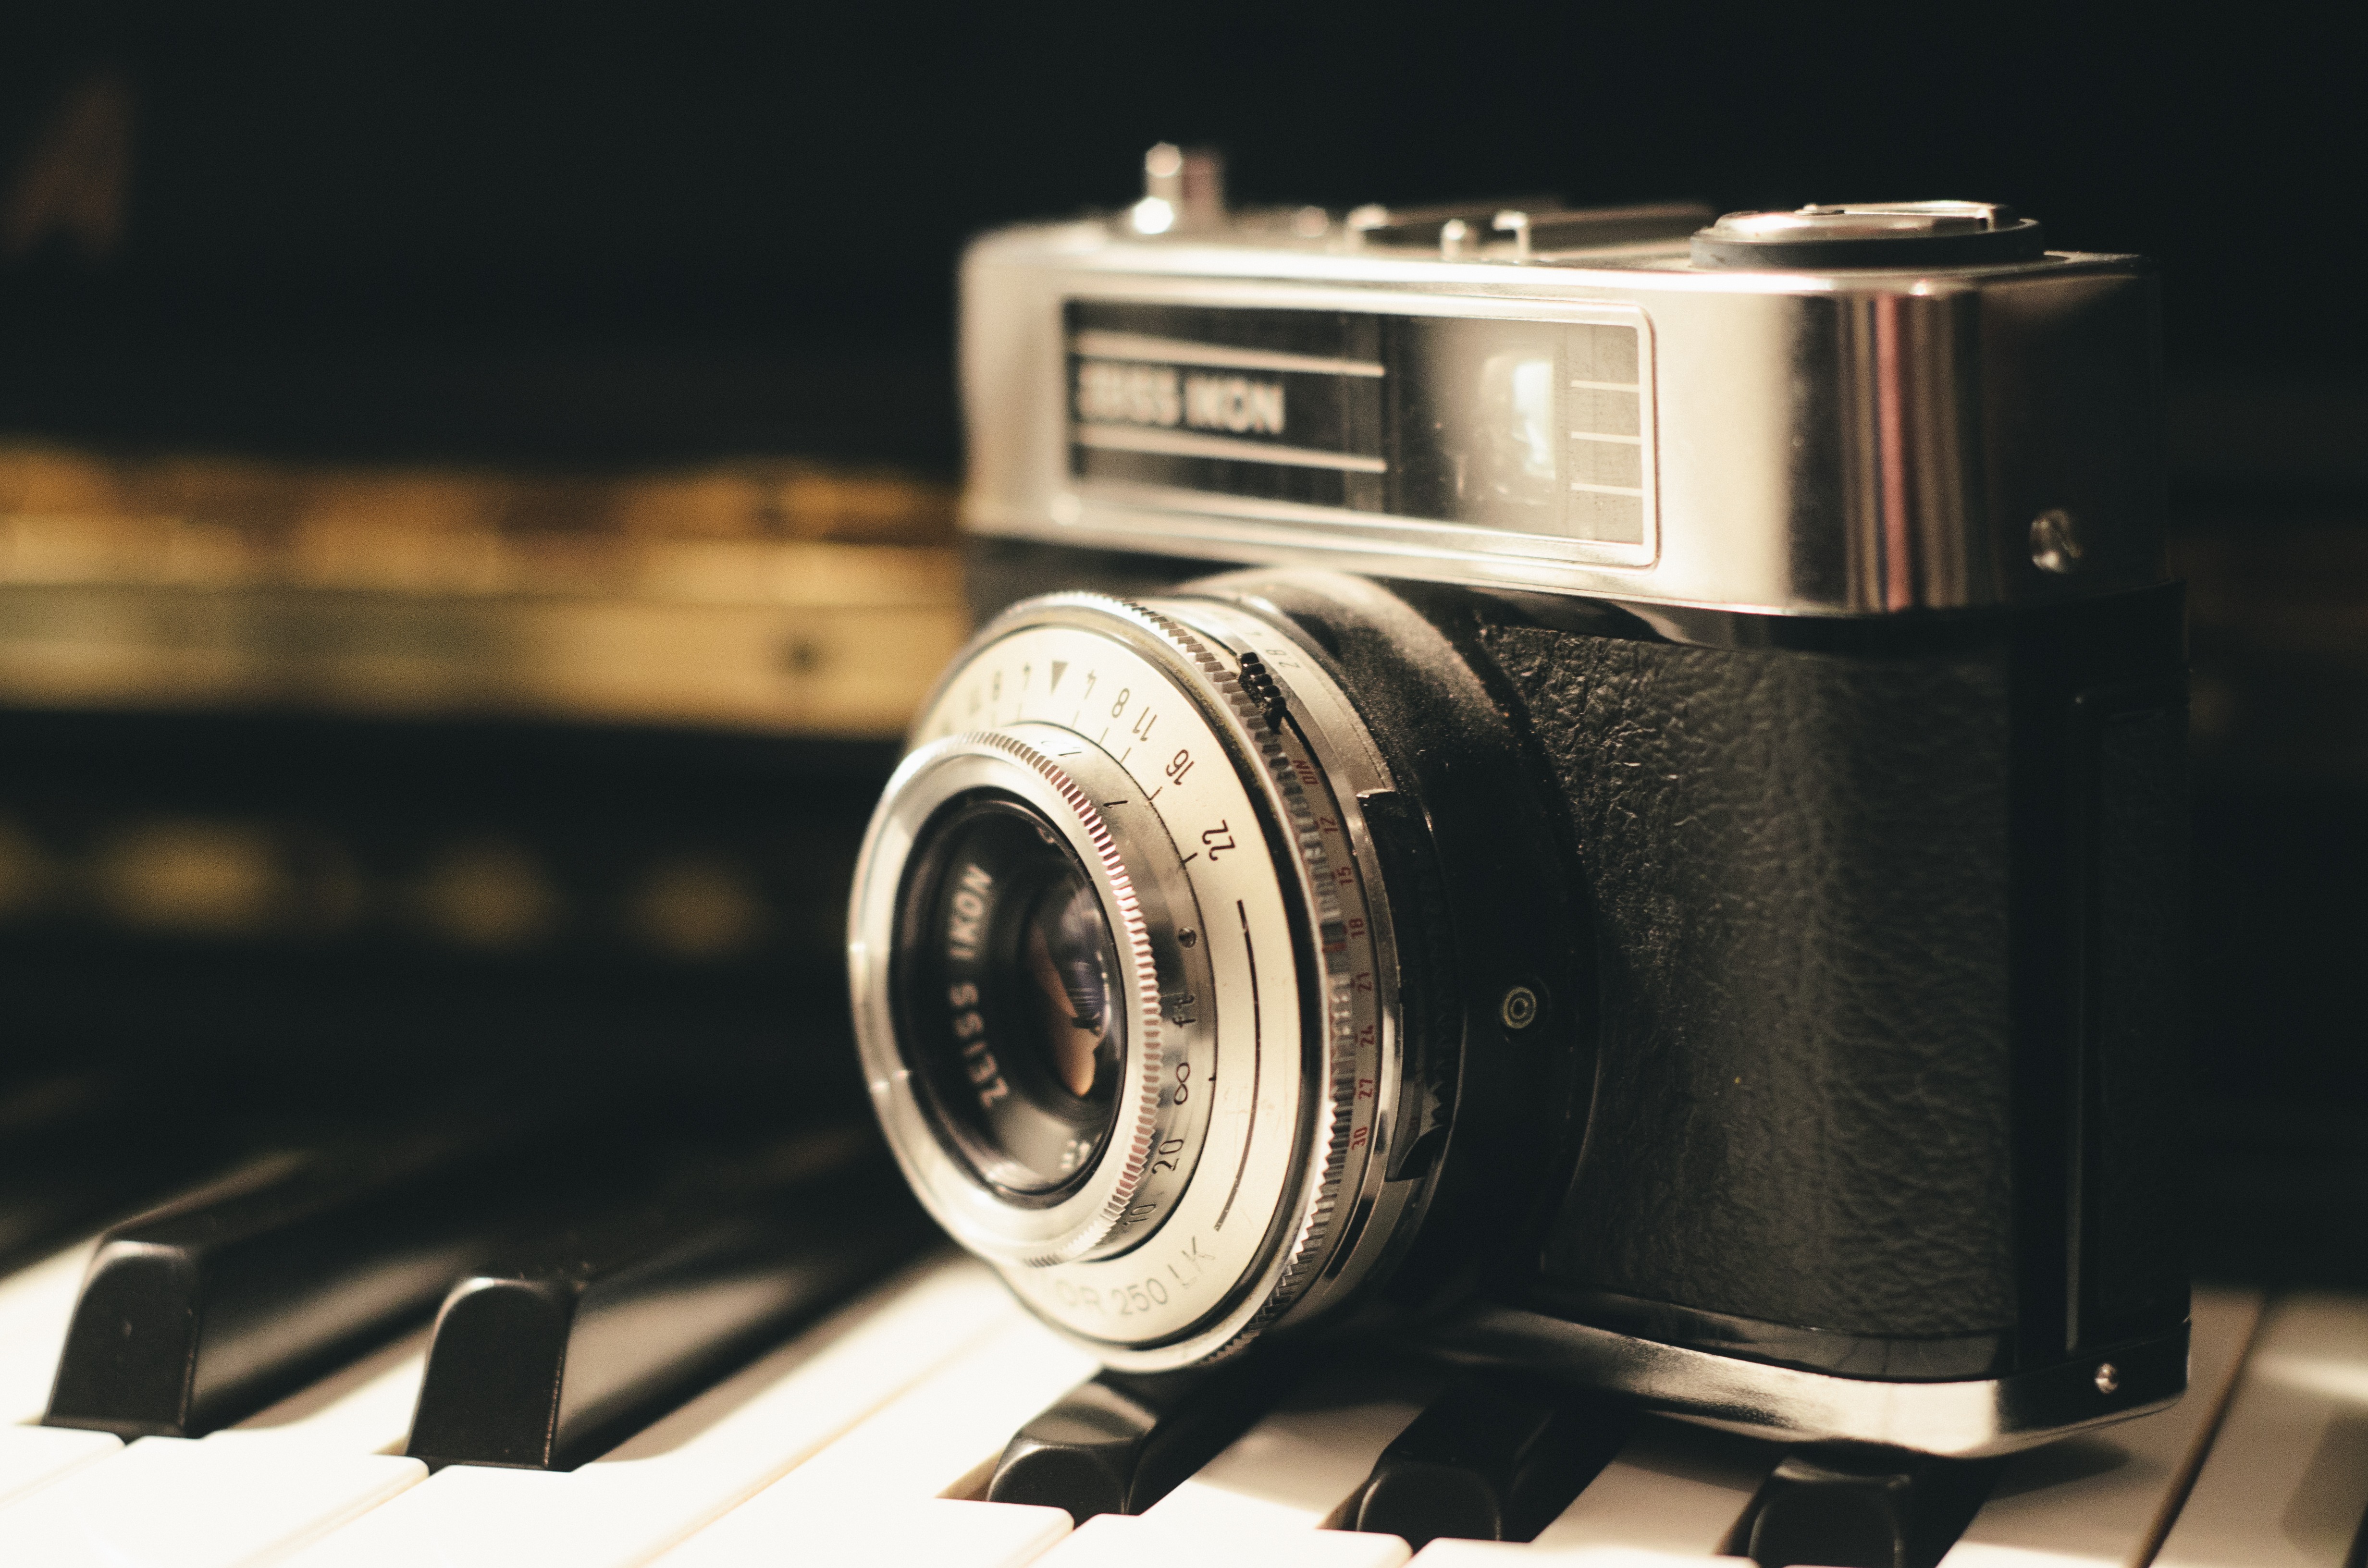
camera, photography, vintage, photo, lens, piano, monochrome, reflex camera, digital camera, arts, zeiss ikon, piano keys, digital slr, single lens reflex camera, cameras optics, mirrorless interchangeable lens camera